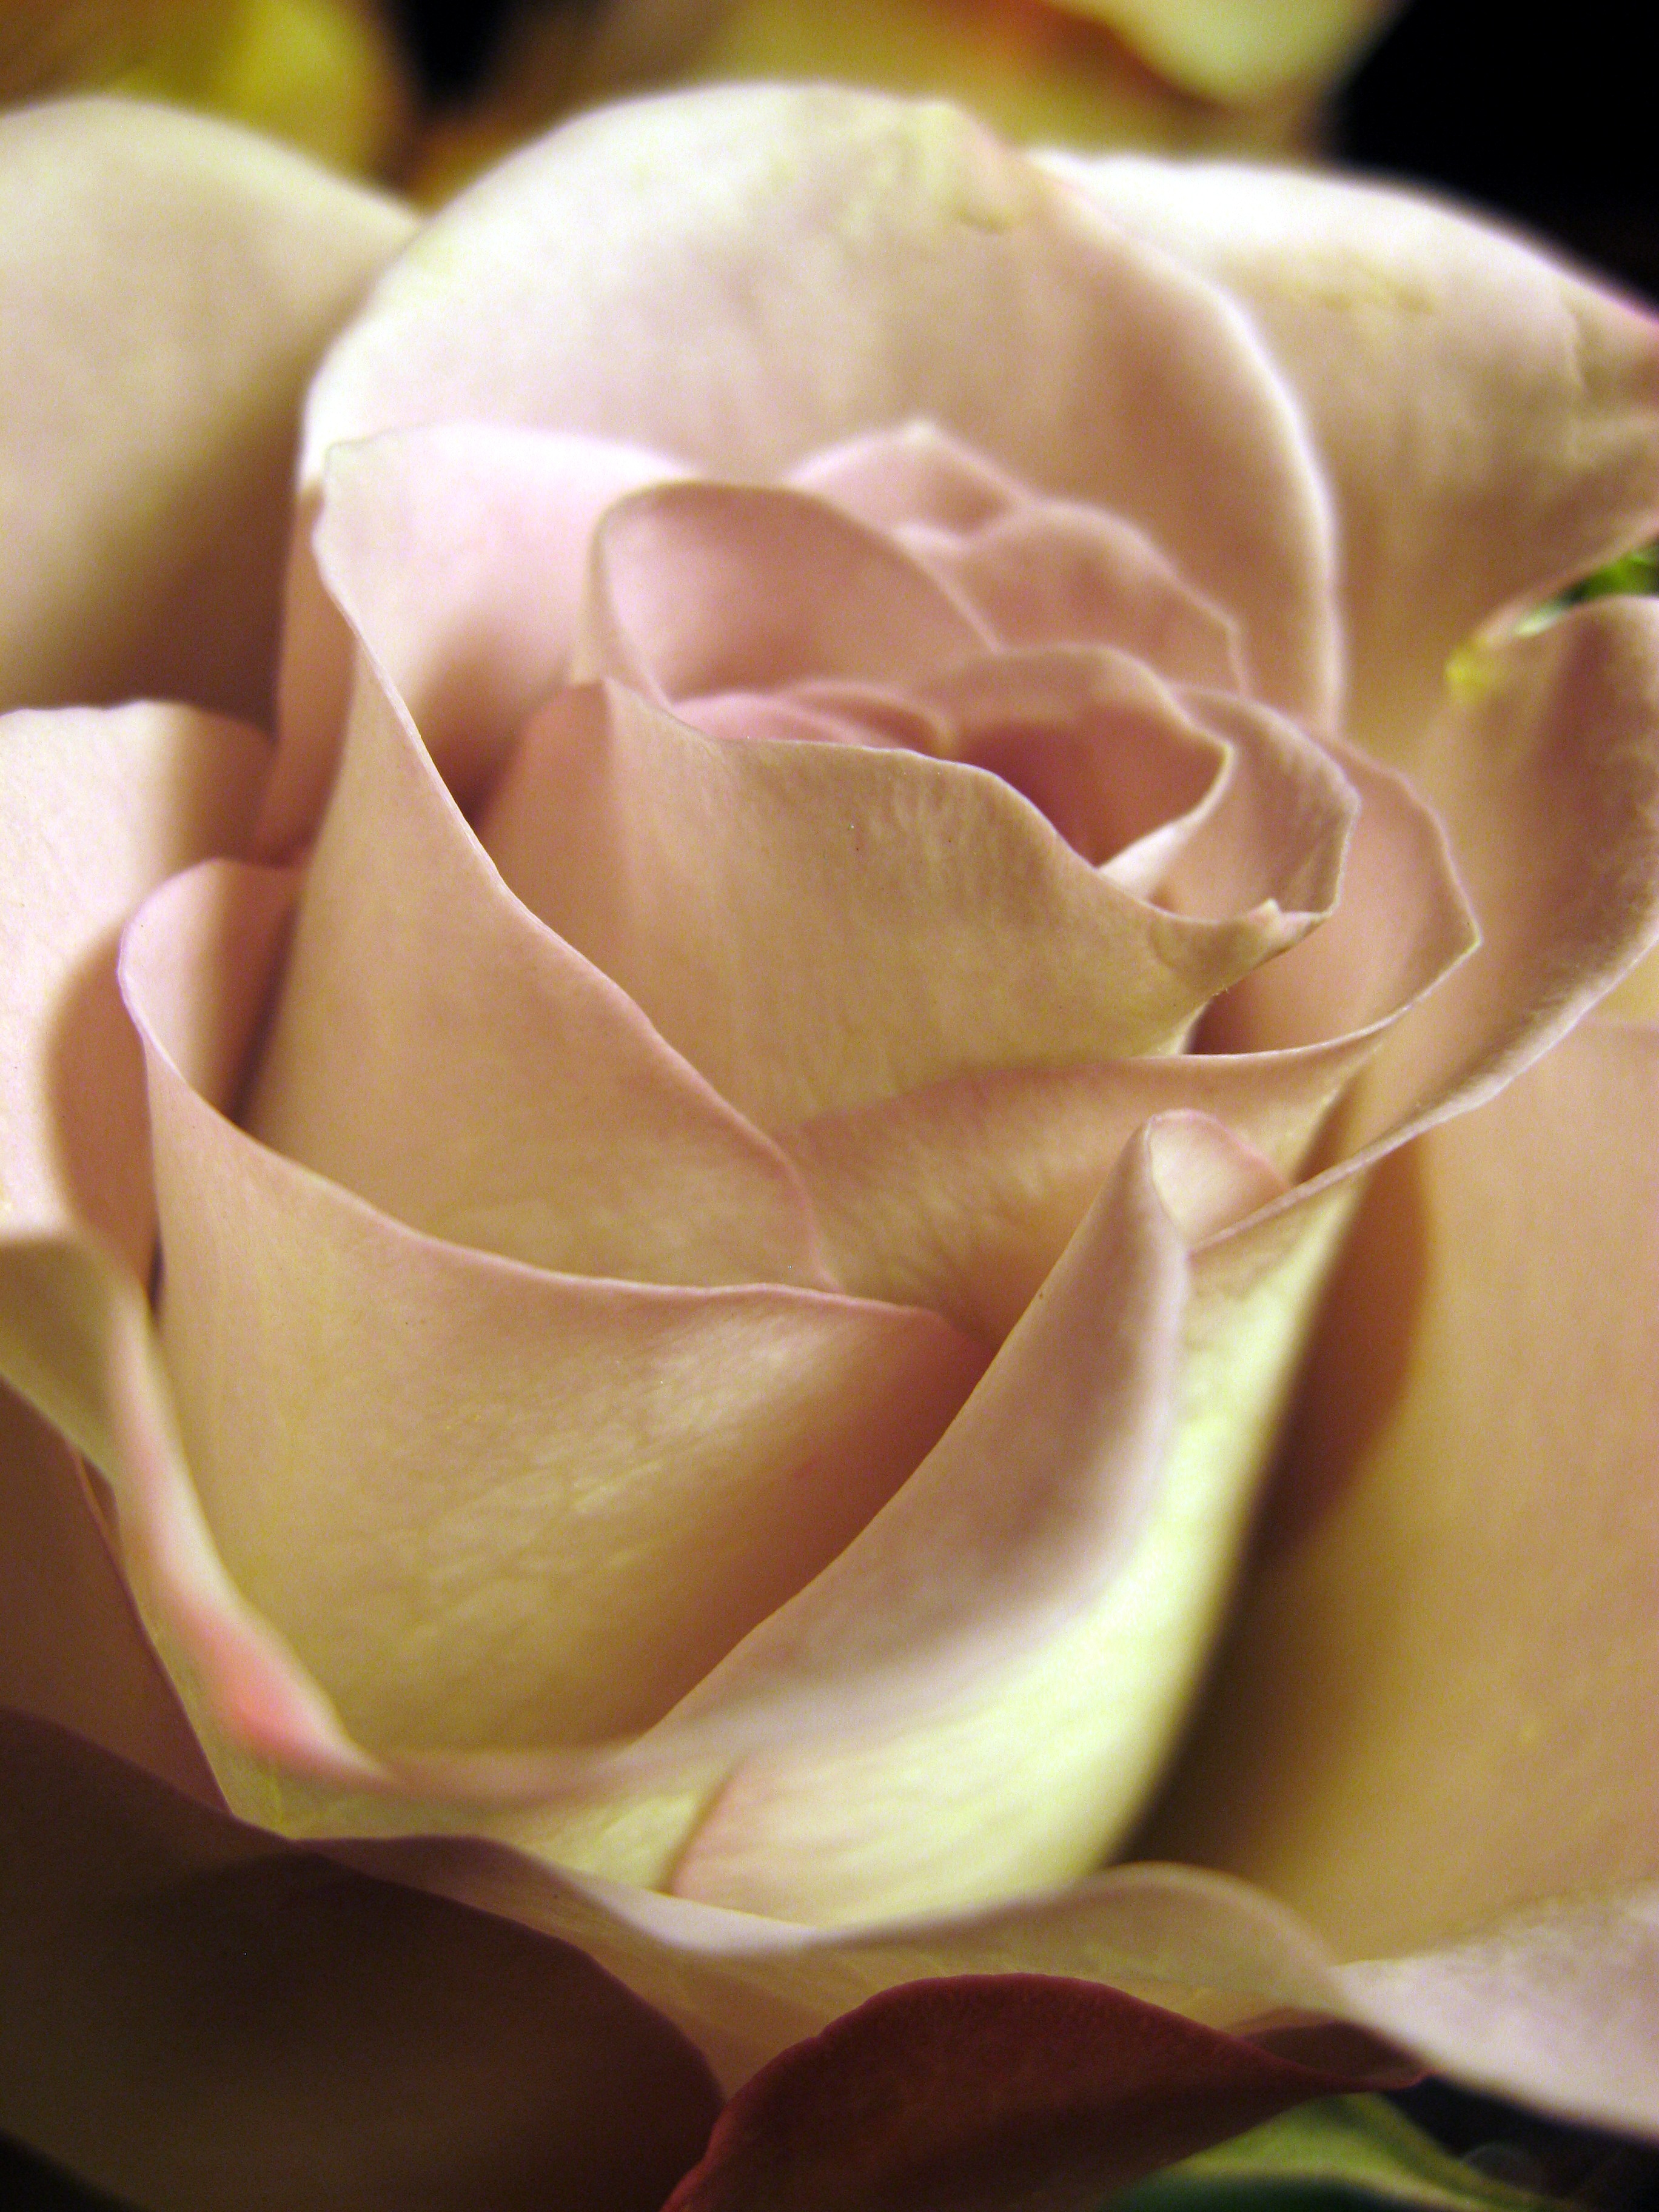
plant, flower, petal, love, rose, romance, yellow, pink, close, flora, close up, beautiful, rose petals, floristry, rose bloom, macro photography, flowering plant, garden roses, rose family, plant stem, land plant